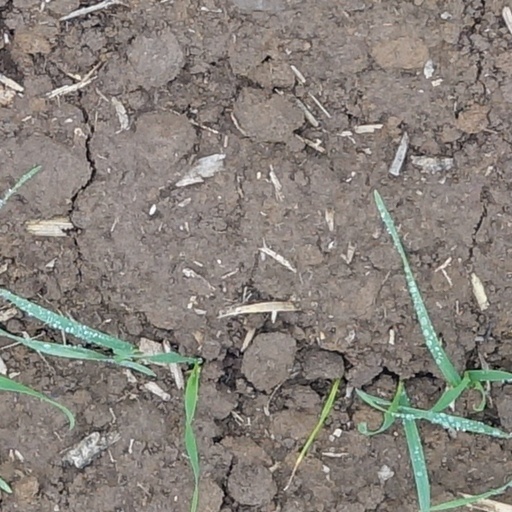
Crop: wheat